Aube

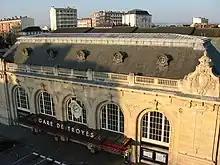
Troyes Station

Five railway stations are currently in operation. These are: Nogent-sur-Seine, Romilly-sur-Seine, Troyes, Vendeuvre-sur-Barse, Bar-sur-Aube.